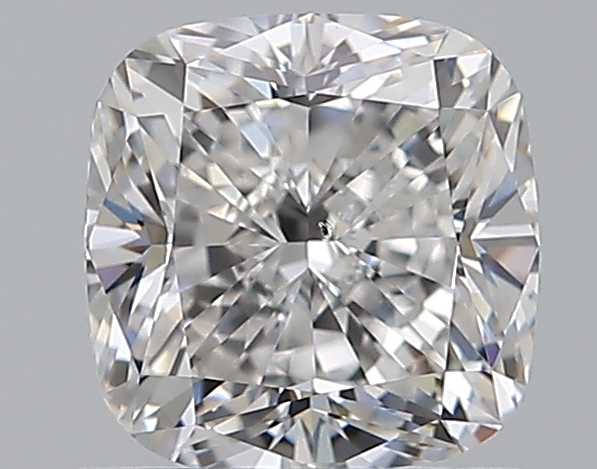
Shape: cushion
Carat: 1.01
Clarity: VS2
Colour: E
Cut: VG
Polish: EX
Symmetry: EX
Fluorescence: N
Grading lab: GIA
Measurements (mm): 5.52 x 5.48 x 3.92